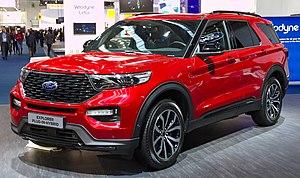
Le Ford Explorer est un SUV du constructeur américain Ford lancé pour la première fois en 1990.